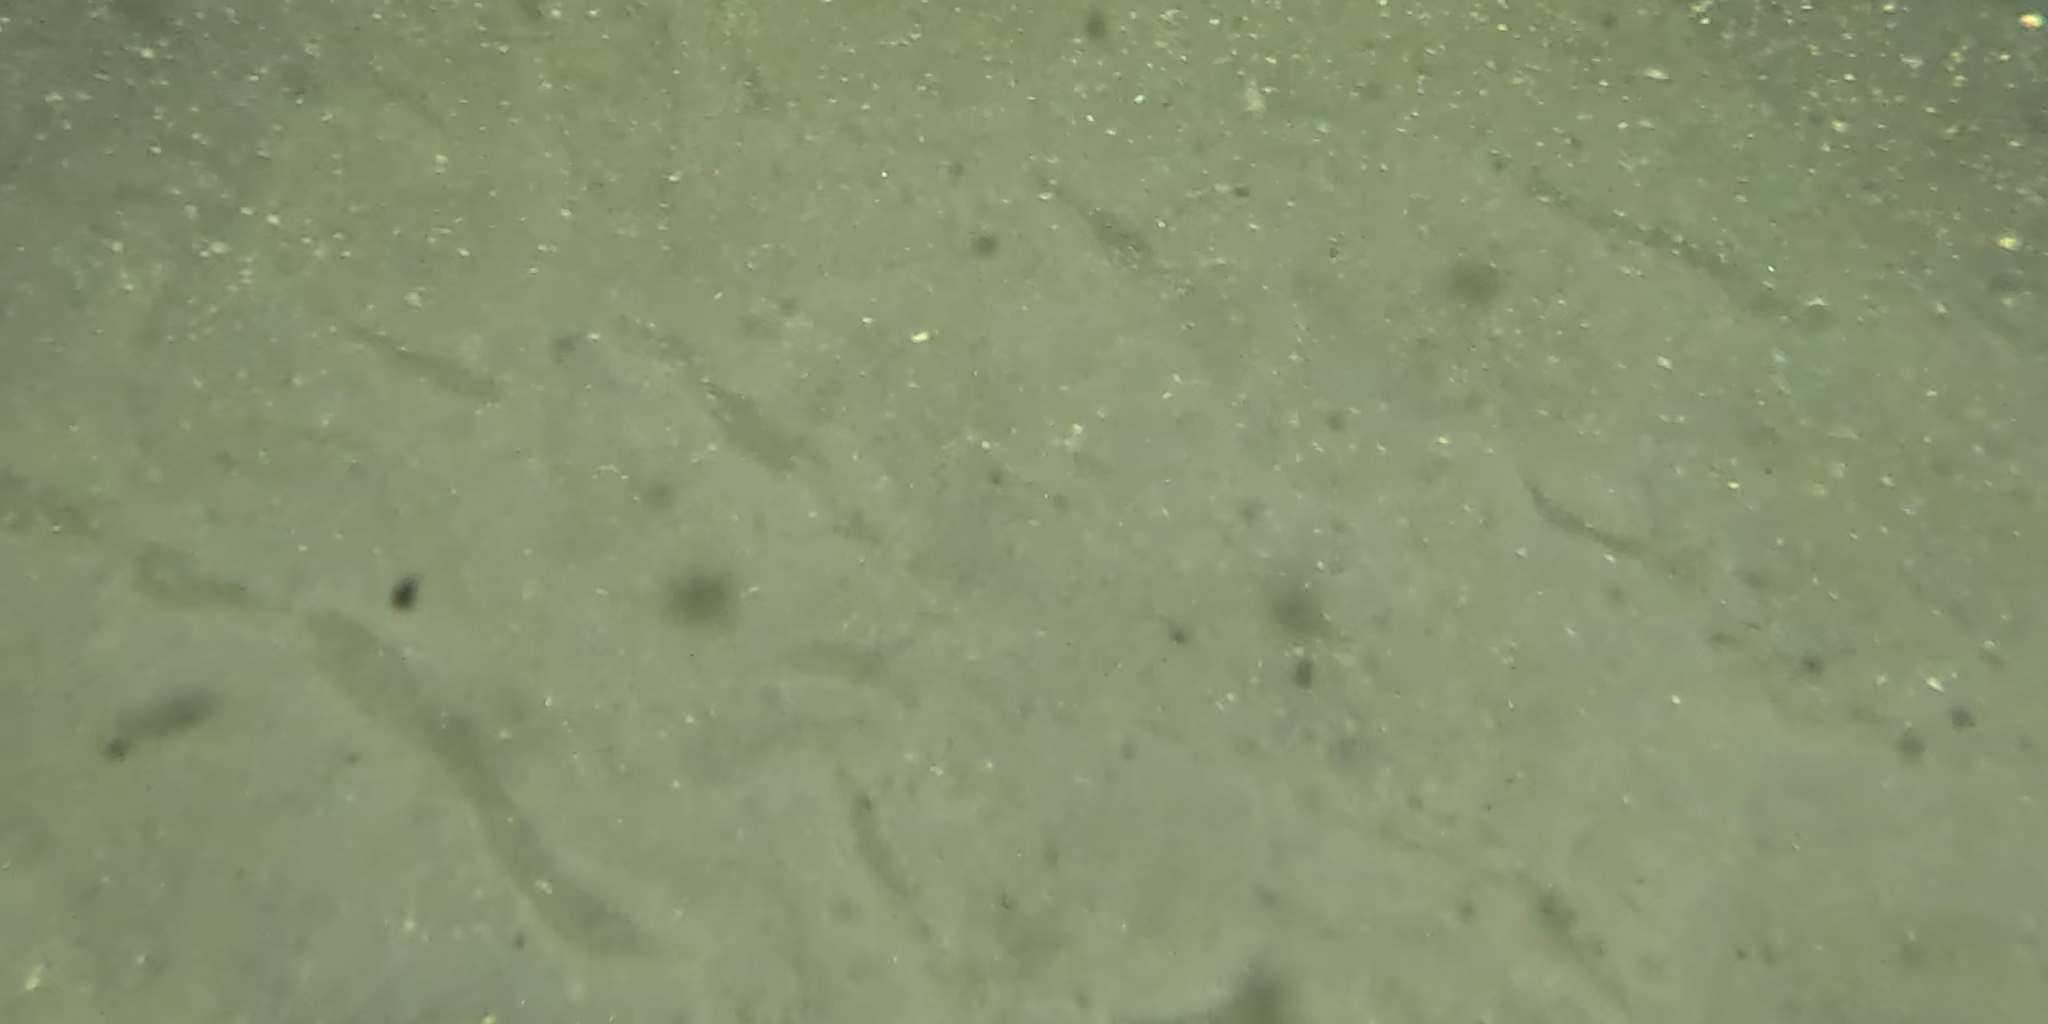
Seabed habitat: sand